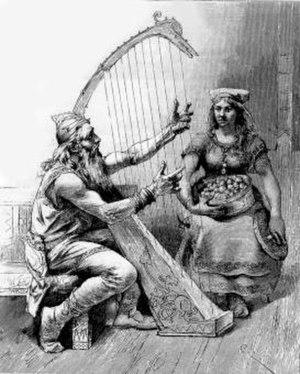
La Rígsþula ou Rígsthula est un poème de l'Edda poétique, recueil de poèmes de la mythologie nordique. Il présente un dénommé Ríg, qui n'est autre que le dieu Heimdall, en père de l'humanité. Dans le poème, il passe une nuit dans trois foyers différents et engendre avec chaque femme les trois grandes classes d'hommes ; esclaves, paysans libres et nobles, rapportant ainsi ce poème à une division tripartite de la société. Le fond authentique nordique du poème est contesté par des spécialistes qui y voient notamment des influences extérieures, toutefois la notion de Destin, son caractère sacré, et le fait qu'il s'intéressera de manière préférentielle à une dynastie, lignée ou famille particulière n'est pas étrangère aux textes mythologiques et sagas nordiques et constitue même parfois le thème central de l'histoire, ce à quoi tous les héros se soumettent.